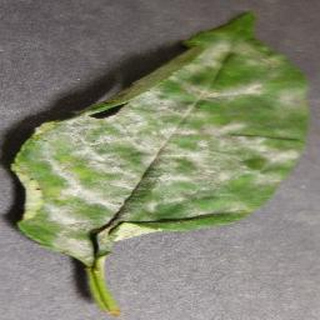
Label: cherry_powdery_mildew